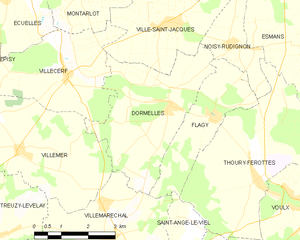
Carte des communes françaises Dormelles